Answer in natural language. How many CounterTops are visible in the scene? Choose between the following options: 0, 4, 3, 2 or 1
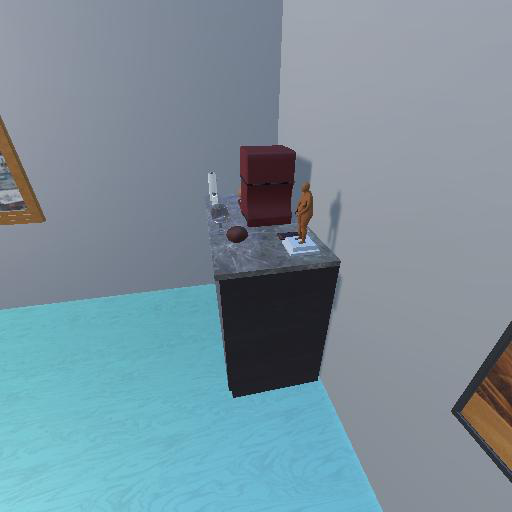
<answer>1</answer>